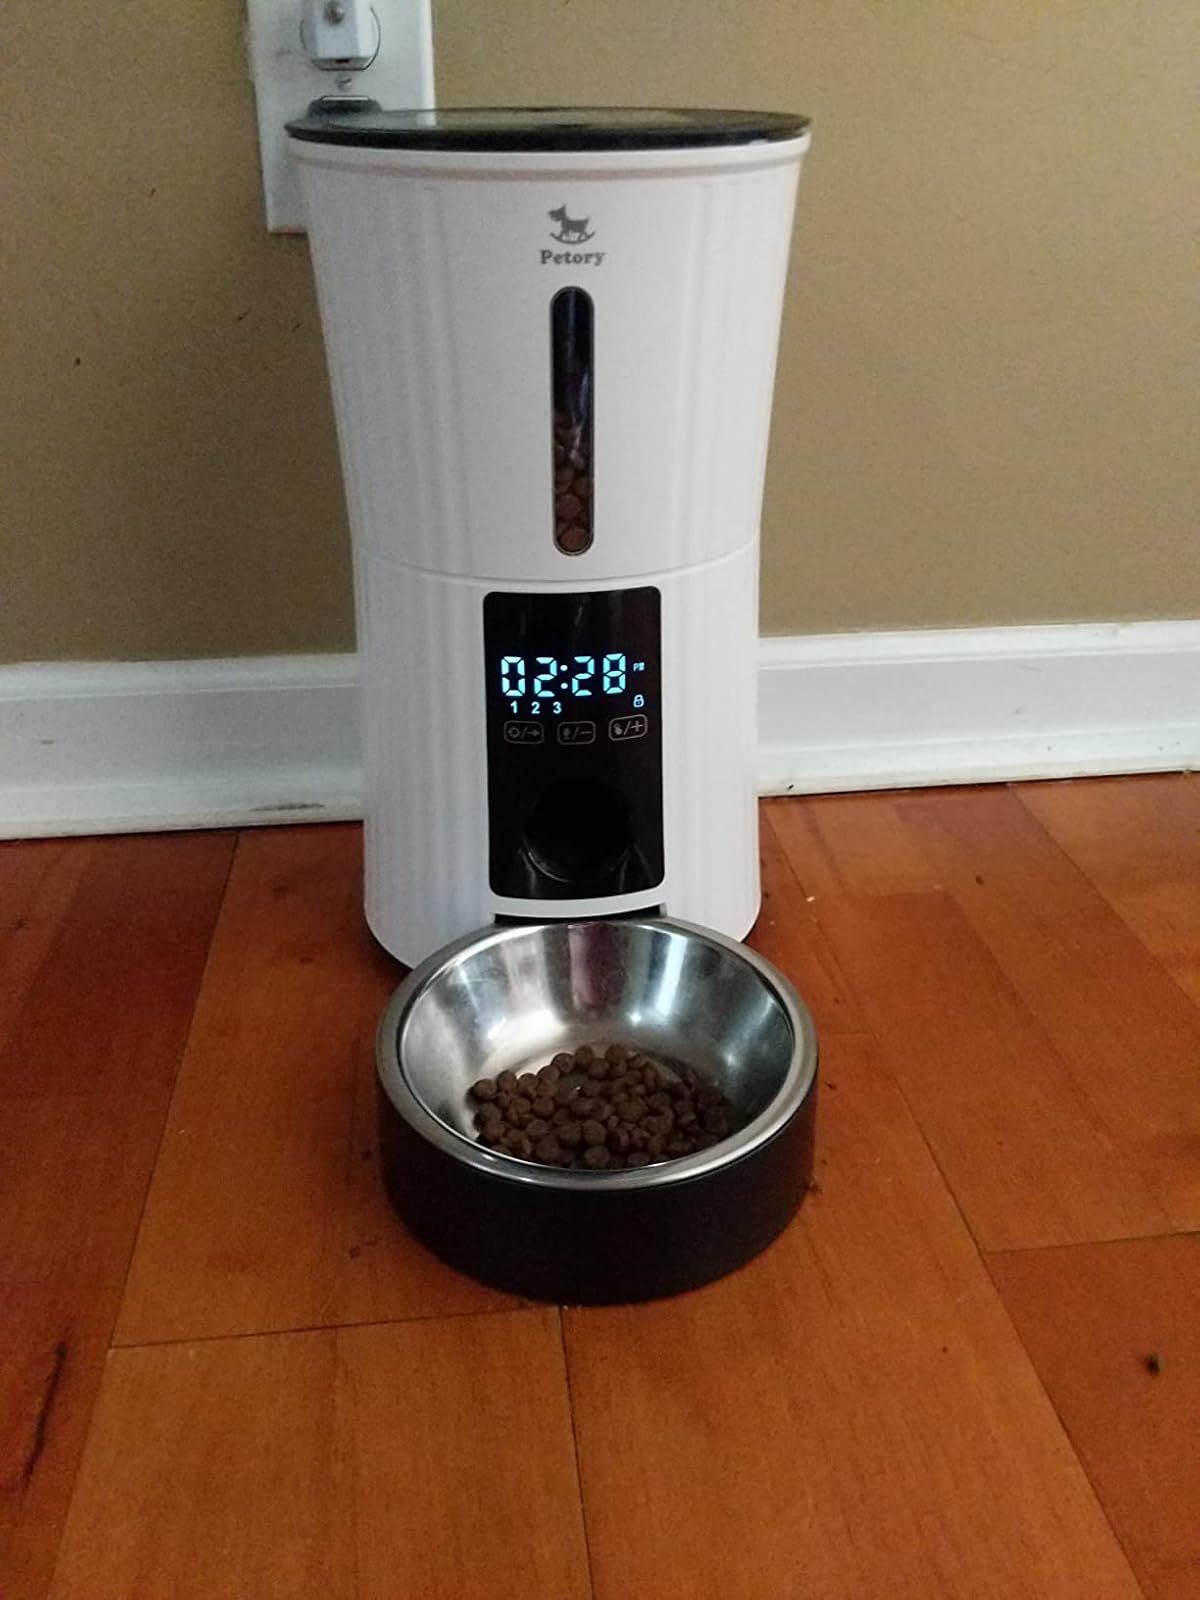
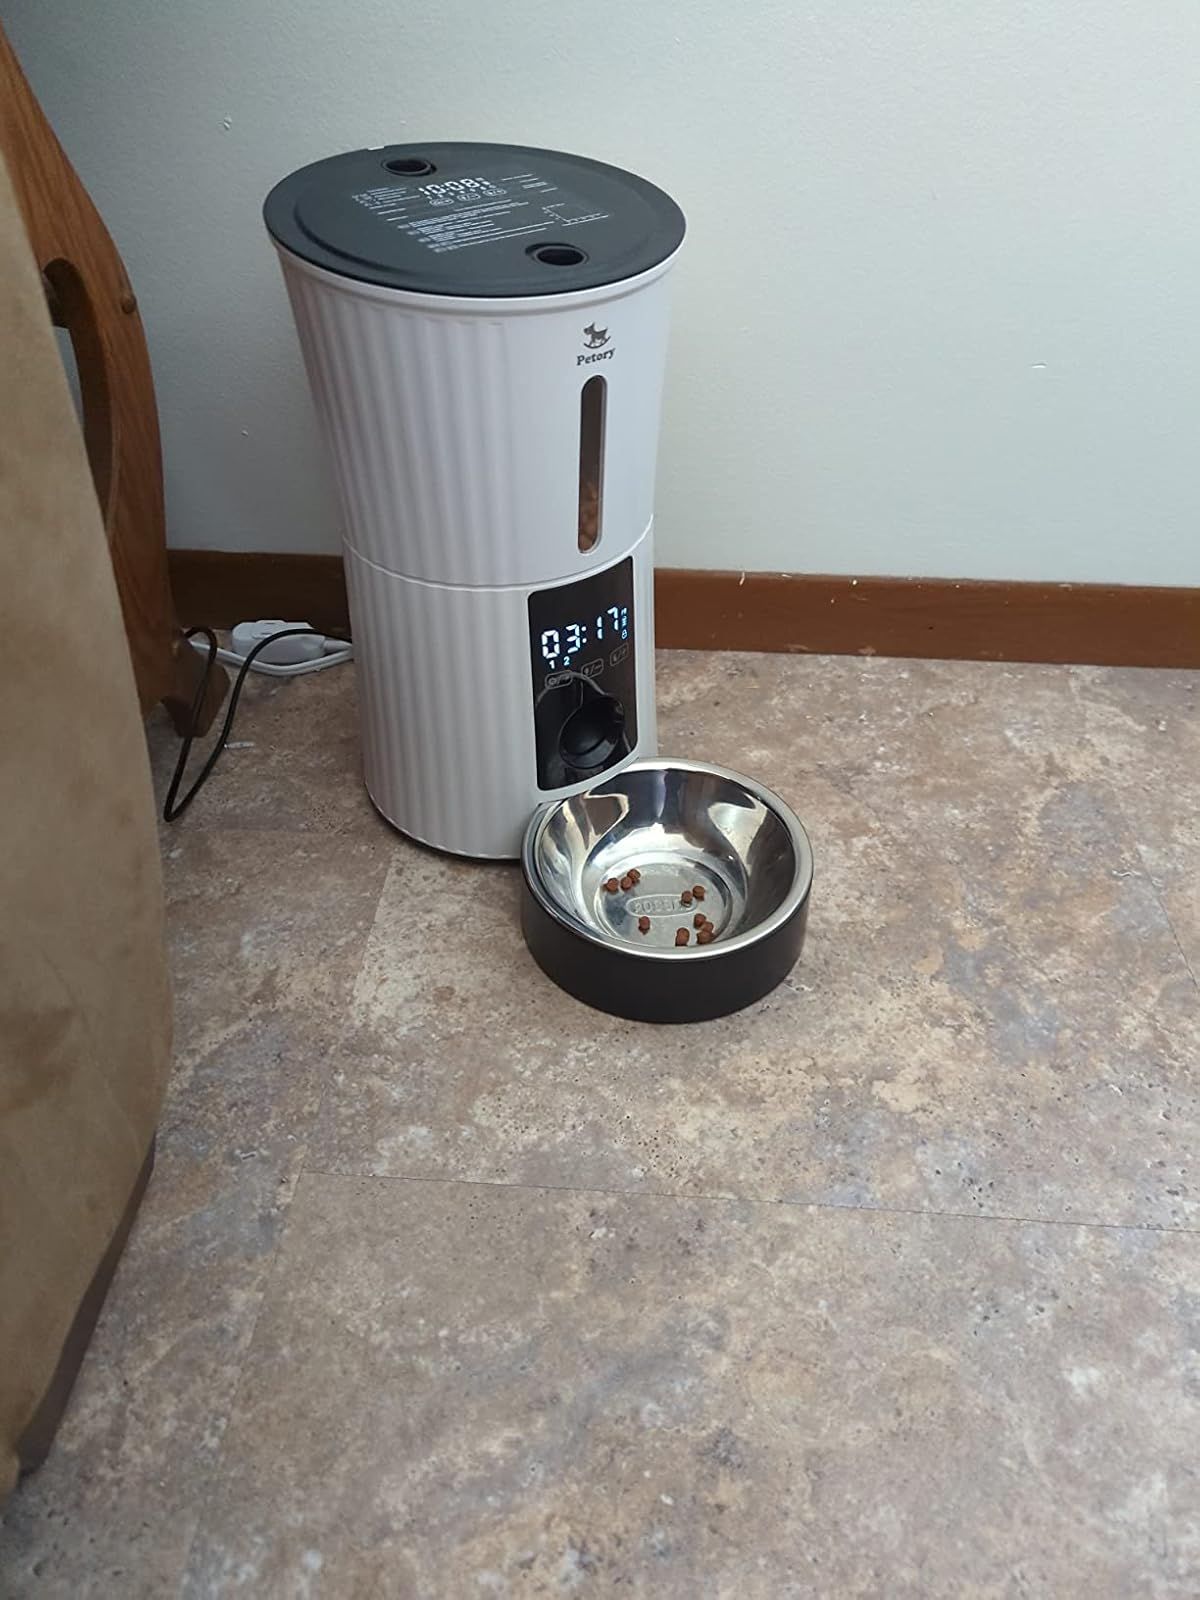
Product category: items_feeder
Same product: yes